Isaac Christie-Davies

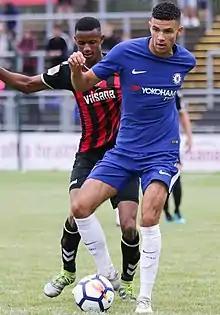
Christie-Davies (right) with Chelsea in 2017

Isaac David Christie-Davies (born 18 October 1997) is a professional footballer who plays as a midfielder for Belgian Pro League club Eupen. Born in England, he has represented both England and Wales at youth international level.